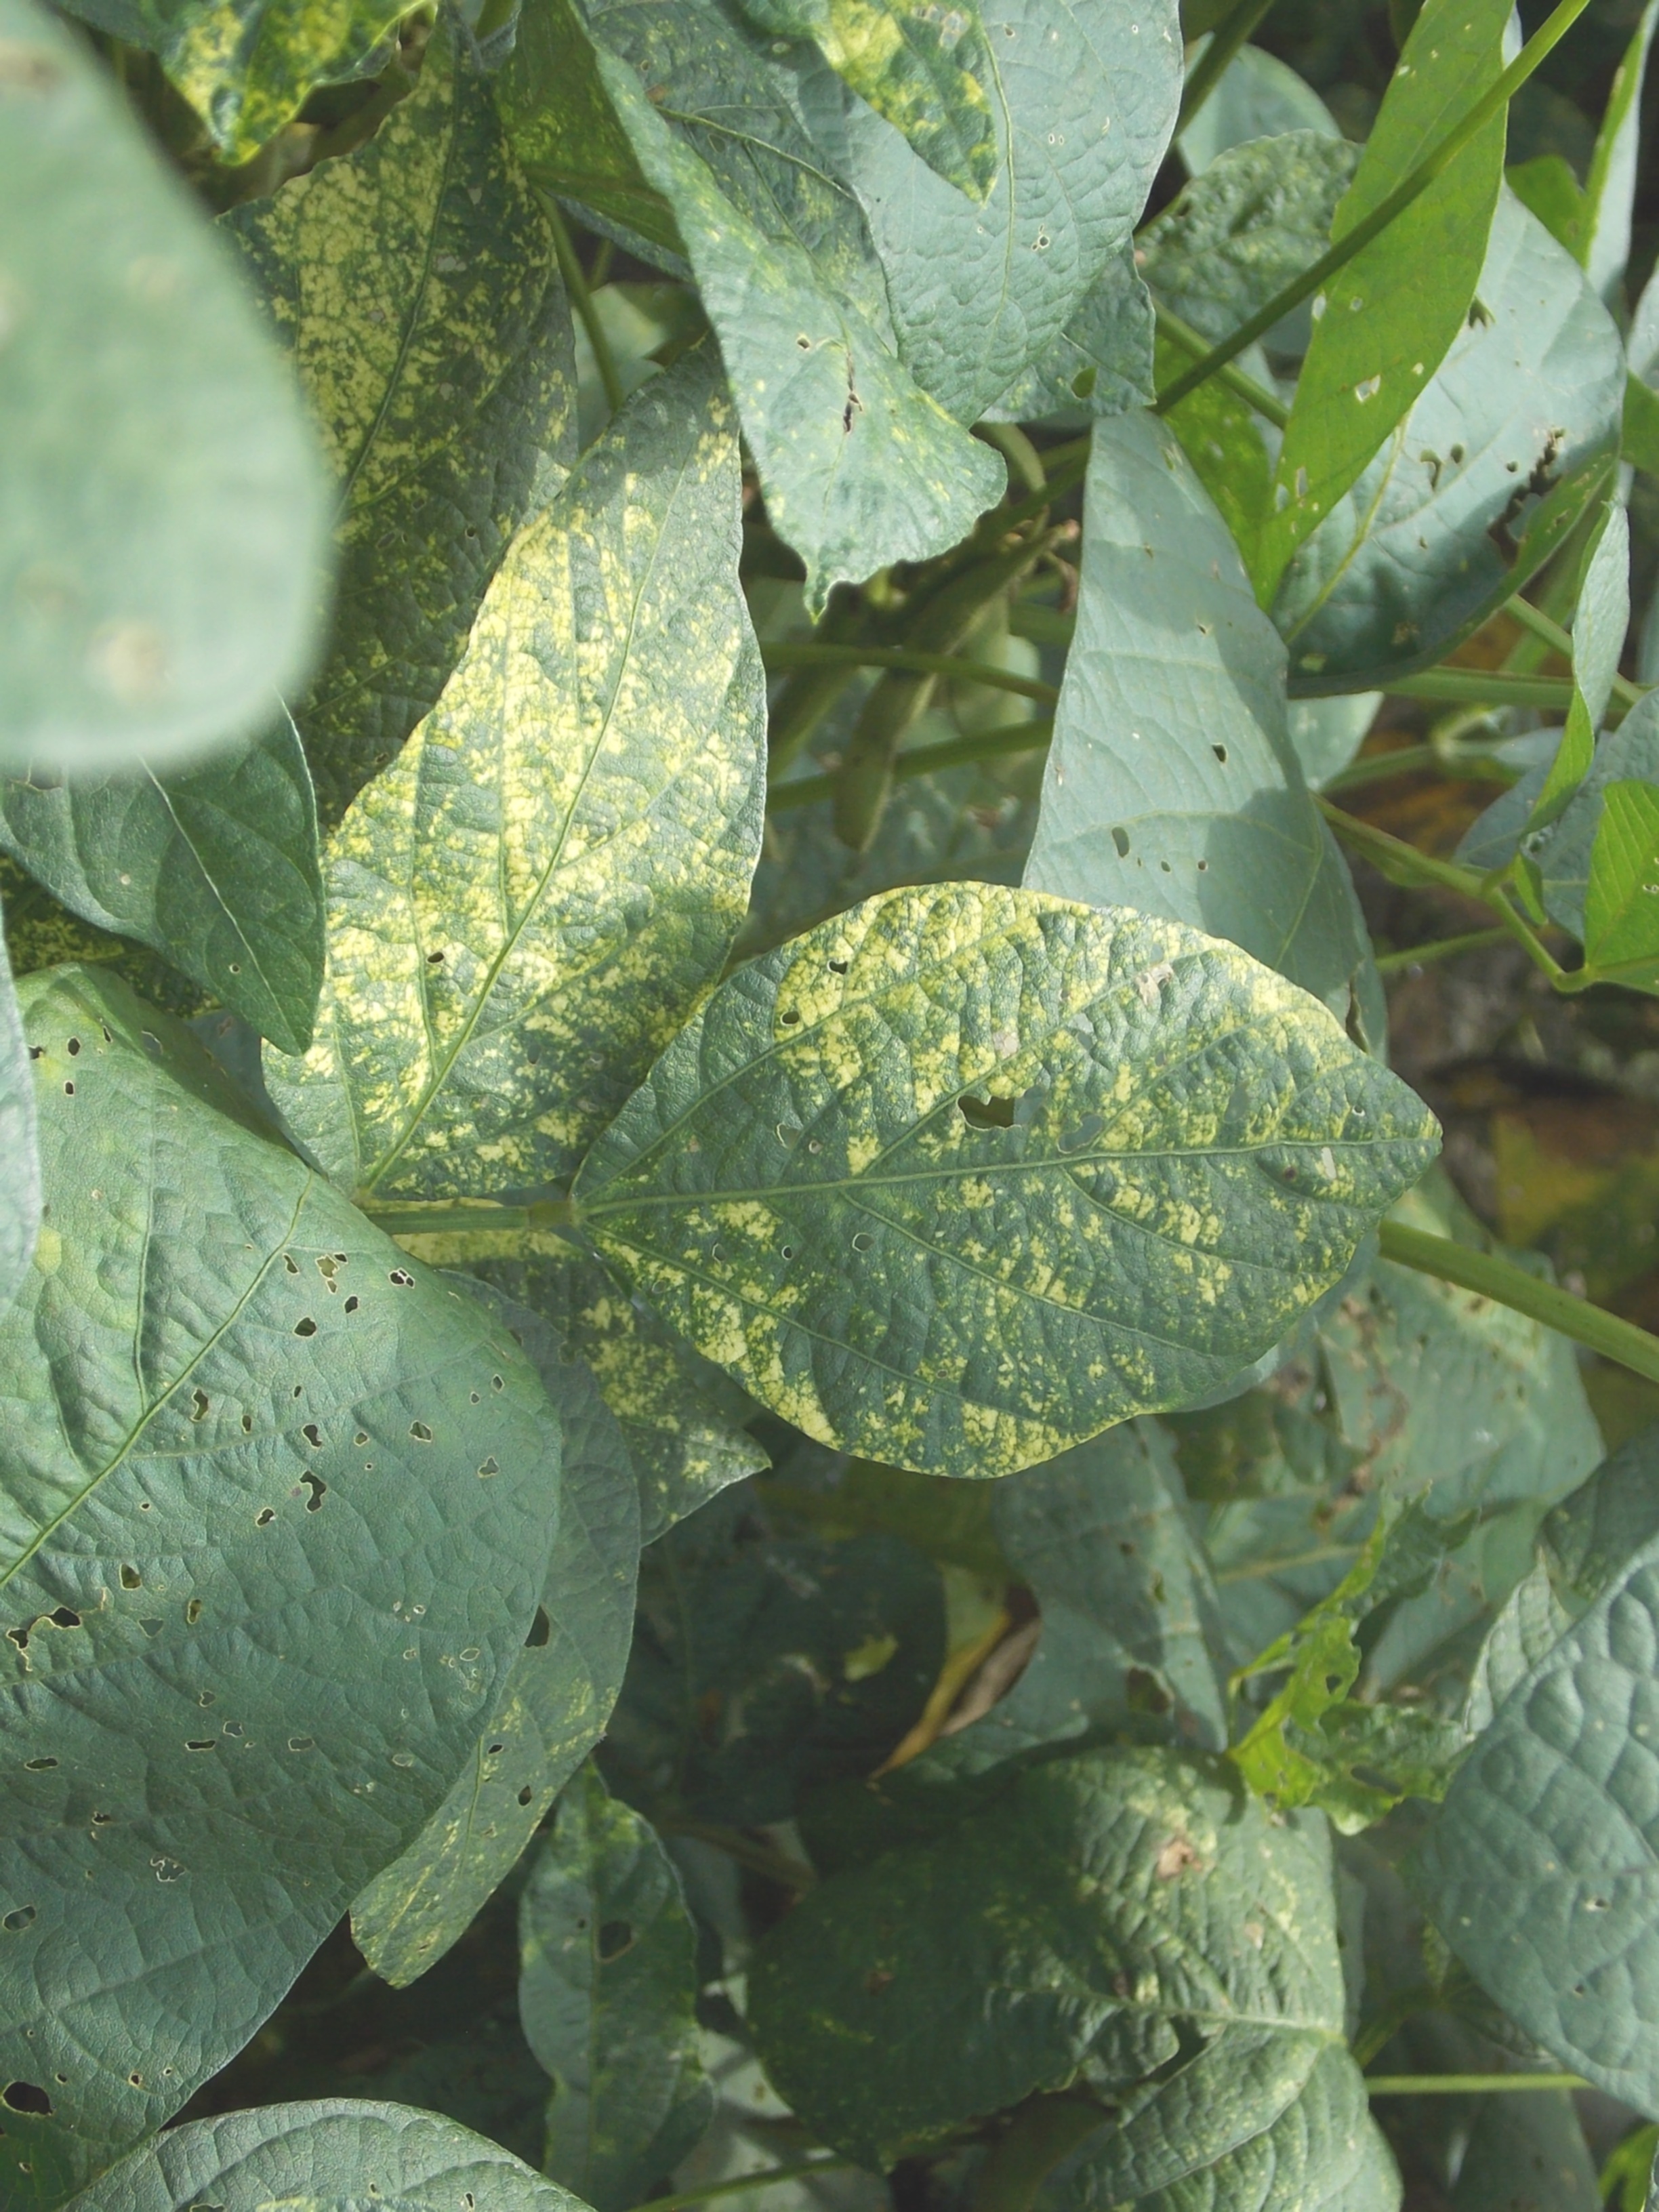
Label: Disease